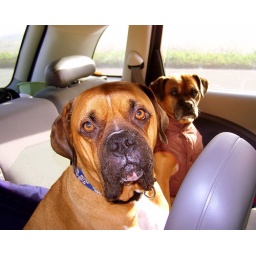
Under a big old sky | Out in a field of green